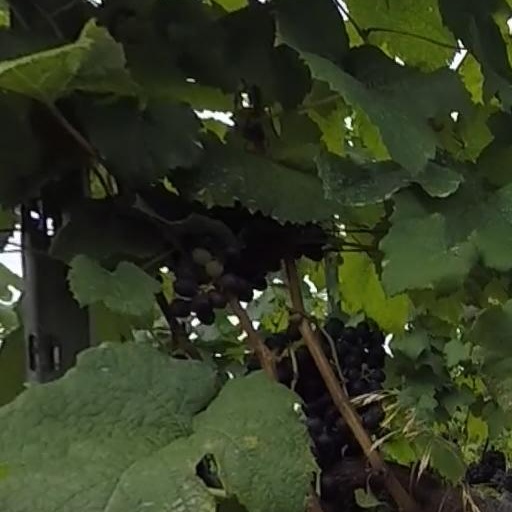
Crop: grape